Southern Rhodesia in World War II

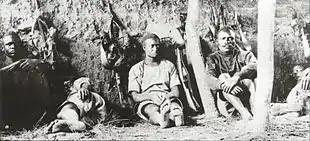
Men sit against a wall, clearly tired. Some are sleeping.

The largest concentration of Southern Rhodesian troops in the Italian Campaign of 1943–45 was the group of about 1,400, mainly from the Southern Rhodesian Reconnaissance Regiment, spread across the South African 6th Armoured Division. The 11th South African Armoured Brigade, one of the 6th Division's two main components, was made up of Prince Alfred's Guard, the Pretoria Regiment (Princess Alice's Own) and the Special Service Battalion, each of which had a Rhodesian squadron of Sherman tanks. The other, the 12th South African Motorised Brigade, comprised infantry—the Witwatersrand Rifles, the Natal Carbineers and the Cape Town Highlanders, the last of which had a large Rhodesian contingent. There were also two Rhodesian artillery batteries—the original Rhodesian Anti-Tank Battery and a newer unit of Rhodesian field gunners. After a year's training in Egypt, the division sailed to Italy in April 1944, landing towards the end of the month at Taranto. No. 237 Squadron, now flying Spitfires, rebased to Corsica the same month to operate over Italy and southern France.